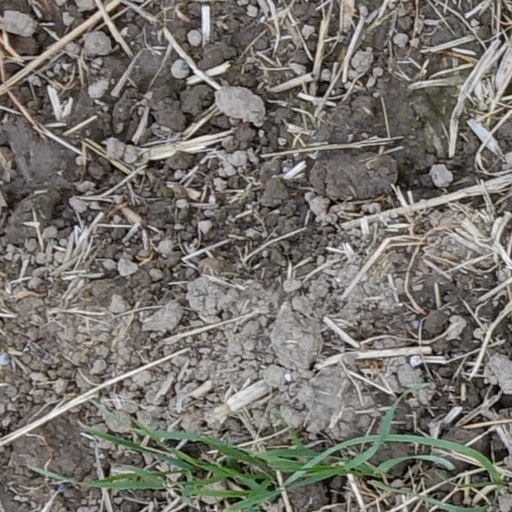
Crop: wheat